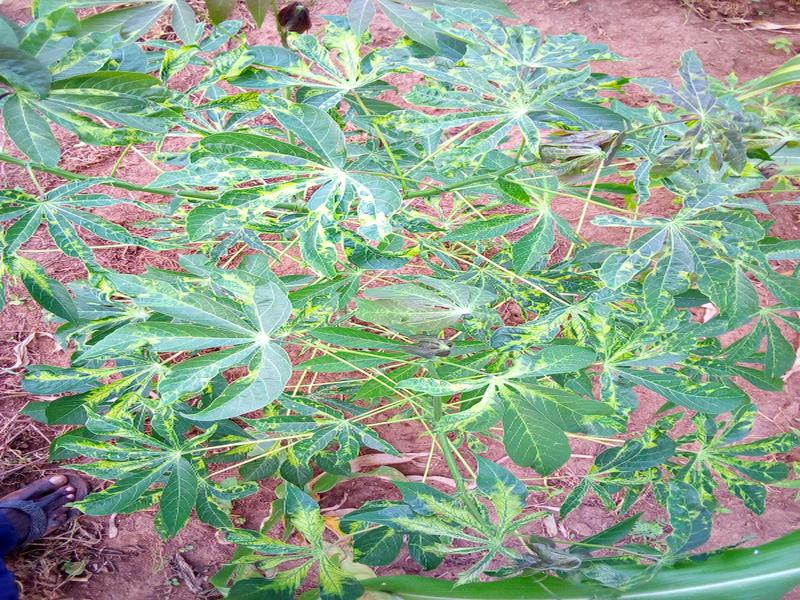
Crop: cassava
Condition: mosaic_disease